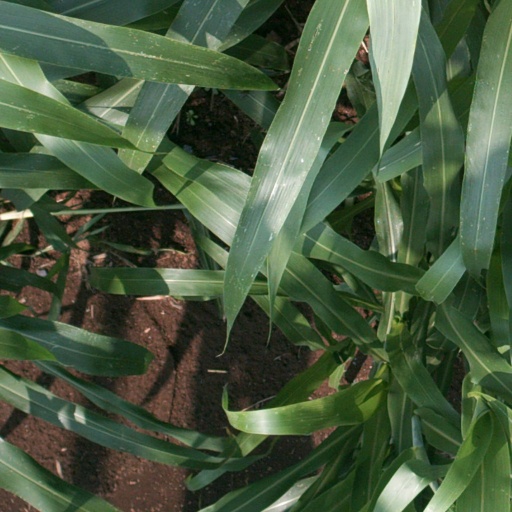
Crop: sorghum